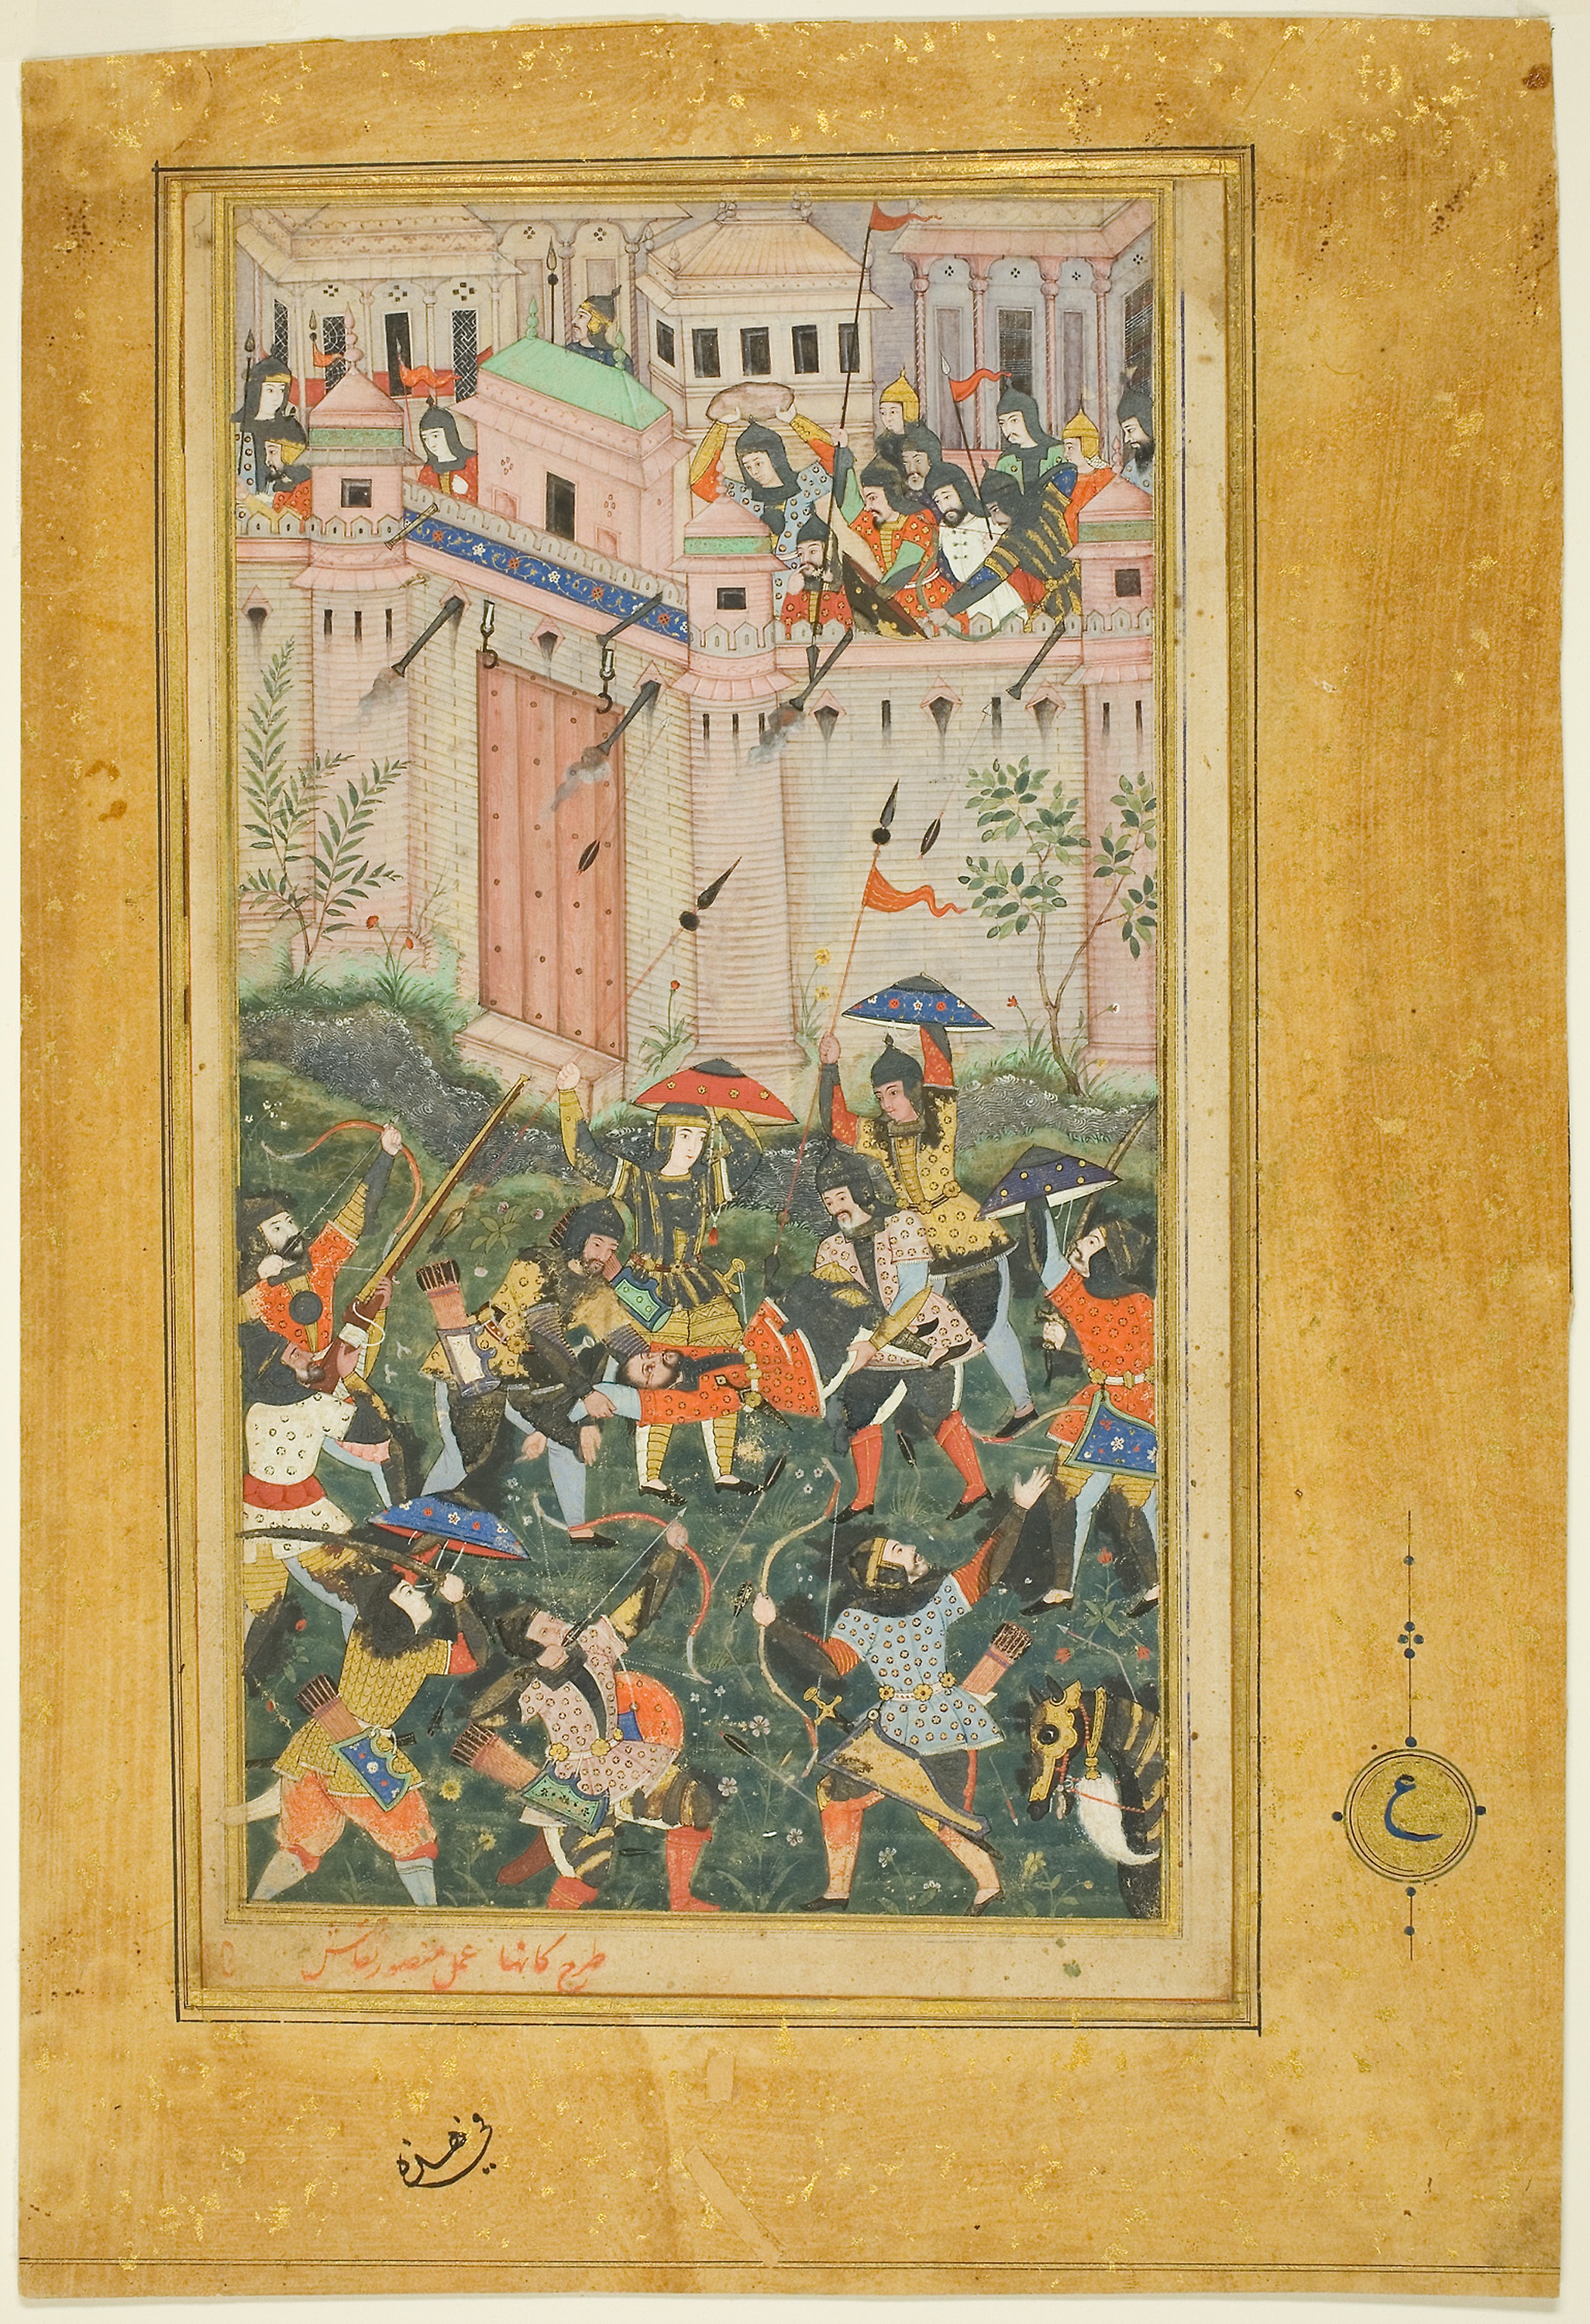
art, painting, picture frame, artwork, miniature, flower, paint